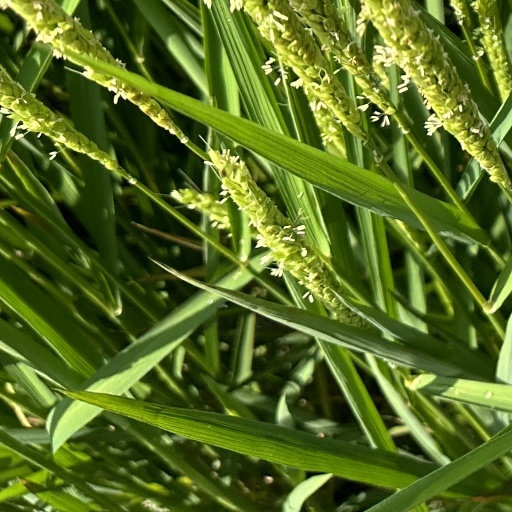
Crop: rice